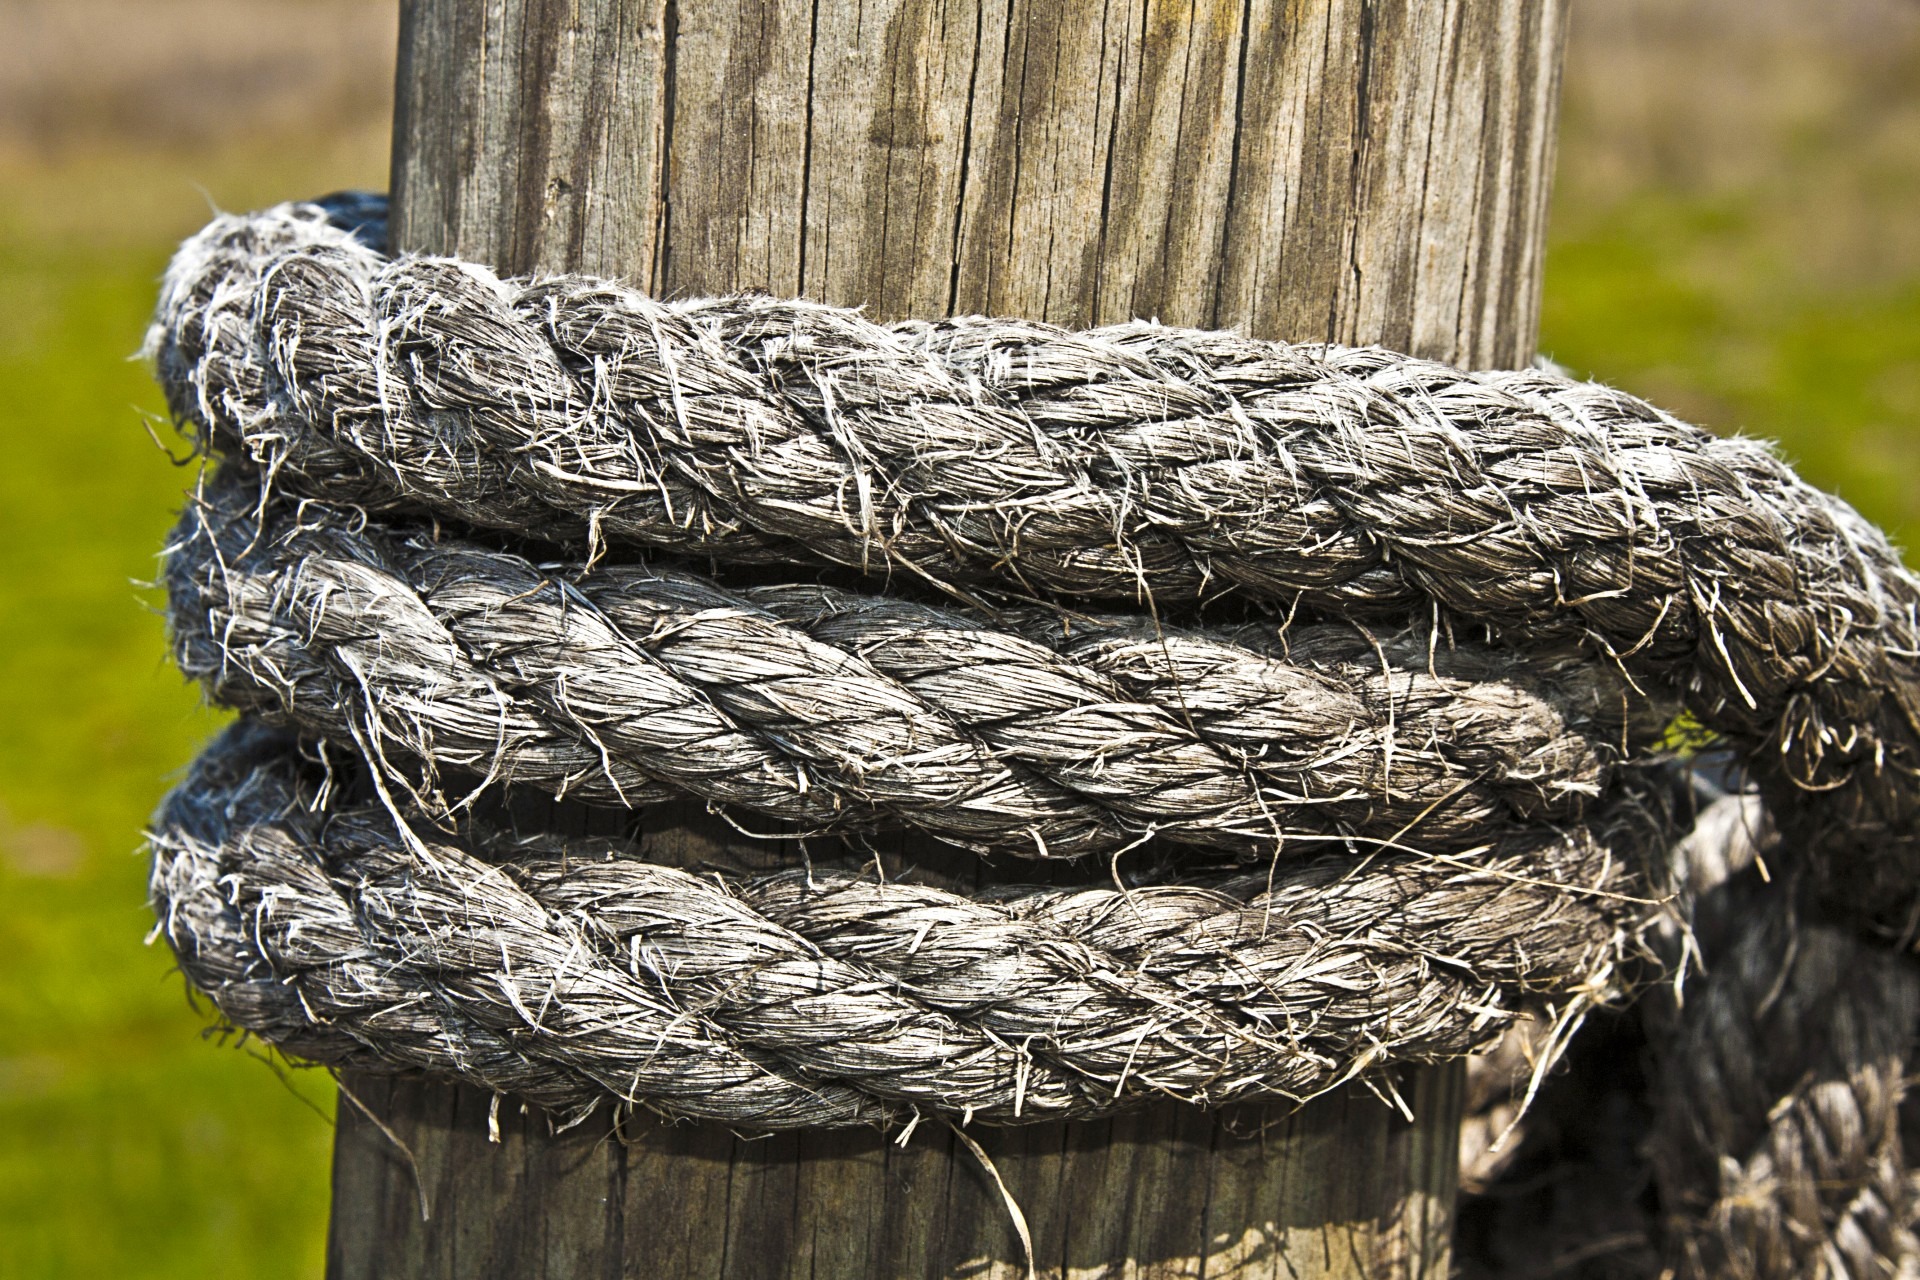
tree, branch, rope, fence, wood, trunk, old, pole, hanging, agriculture, material, weathered, net, wooden, hang, knot, tied, outdoor structure, home fencing